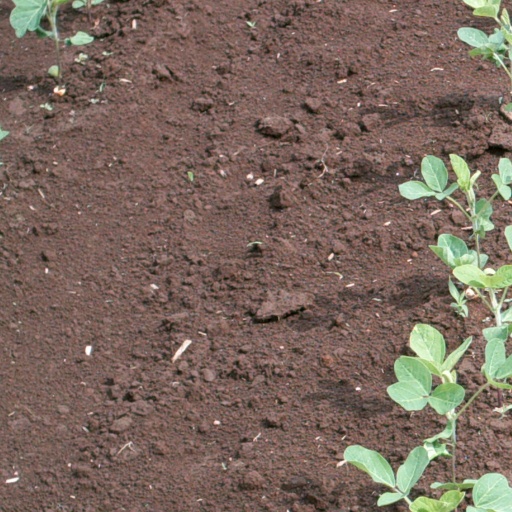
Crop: soybean